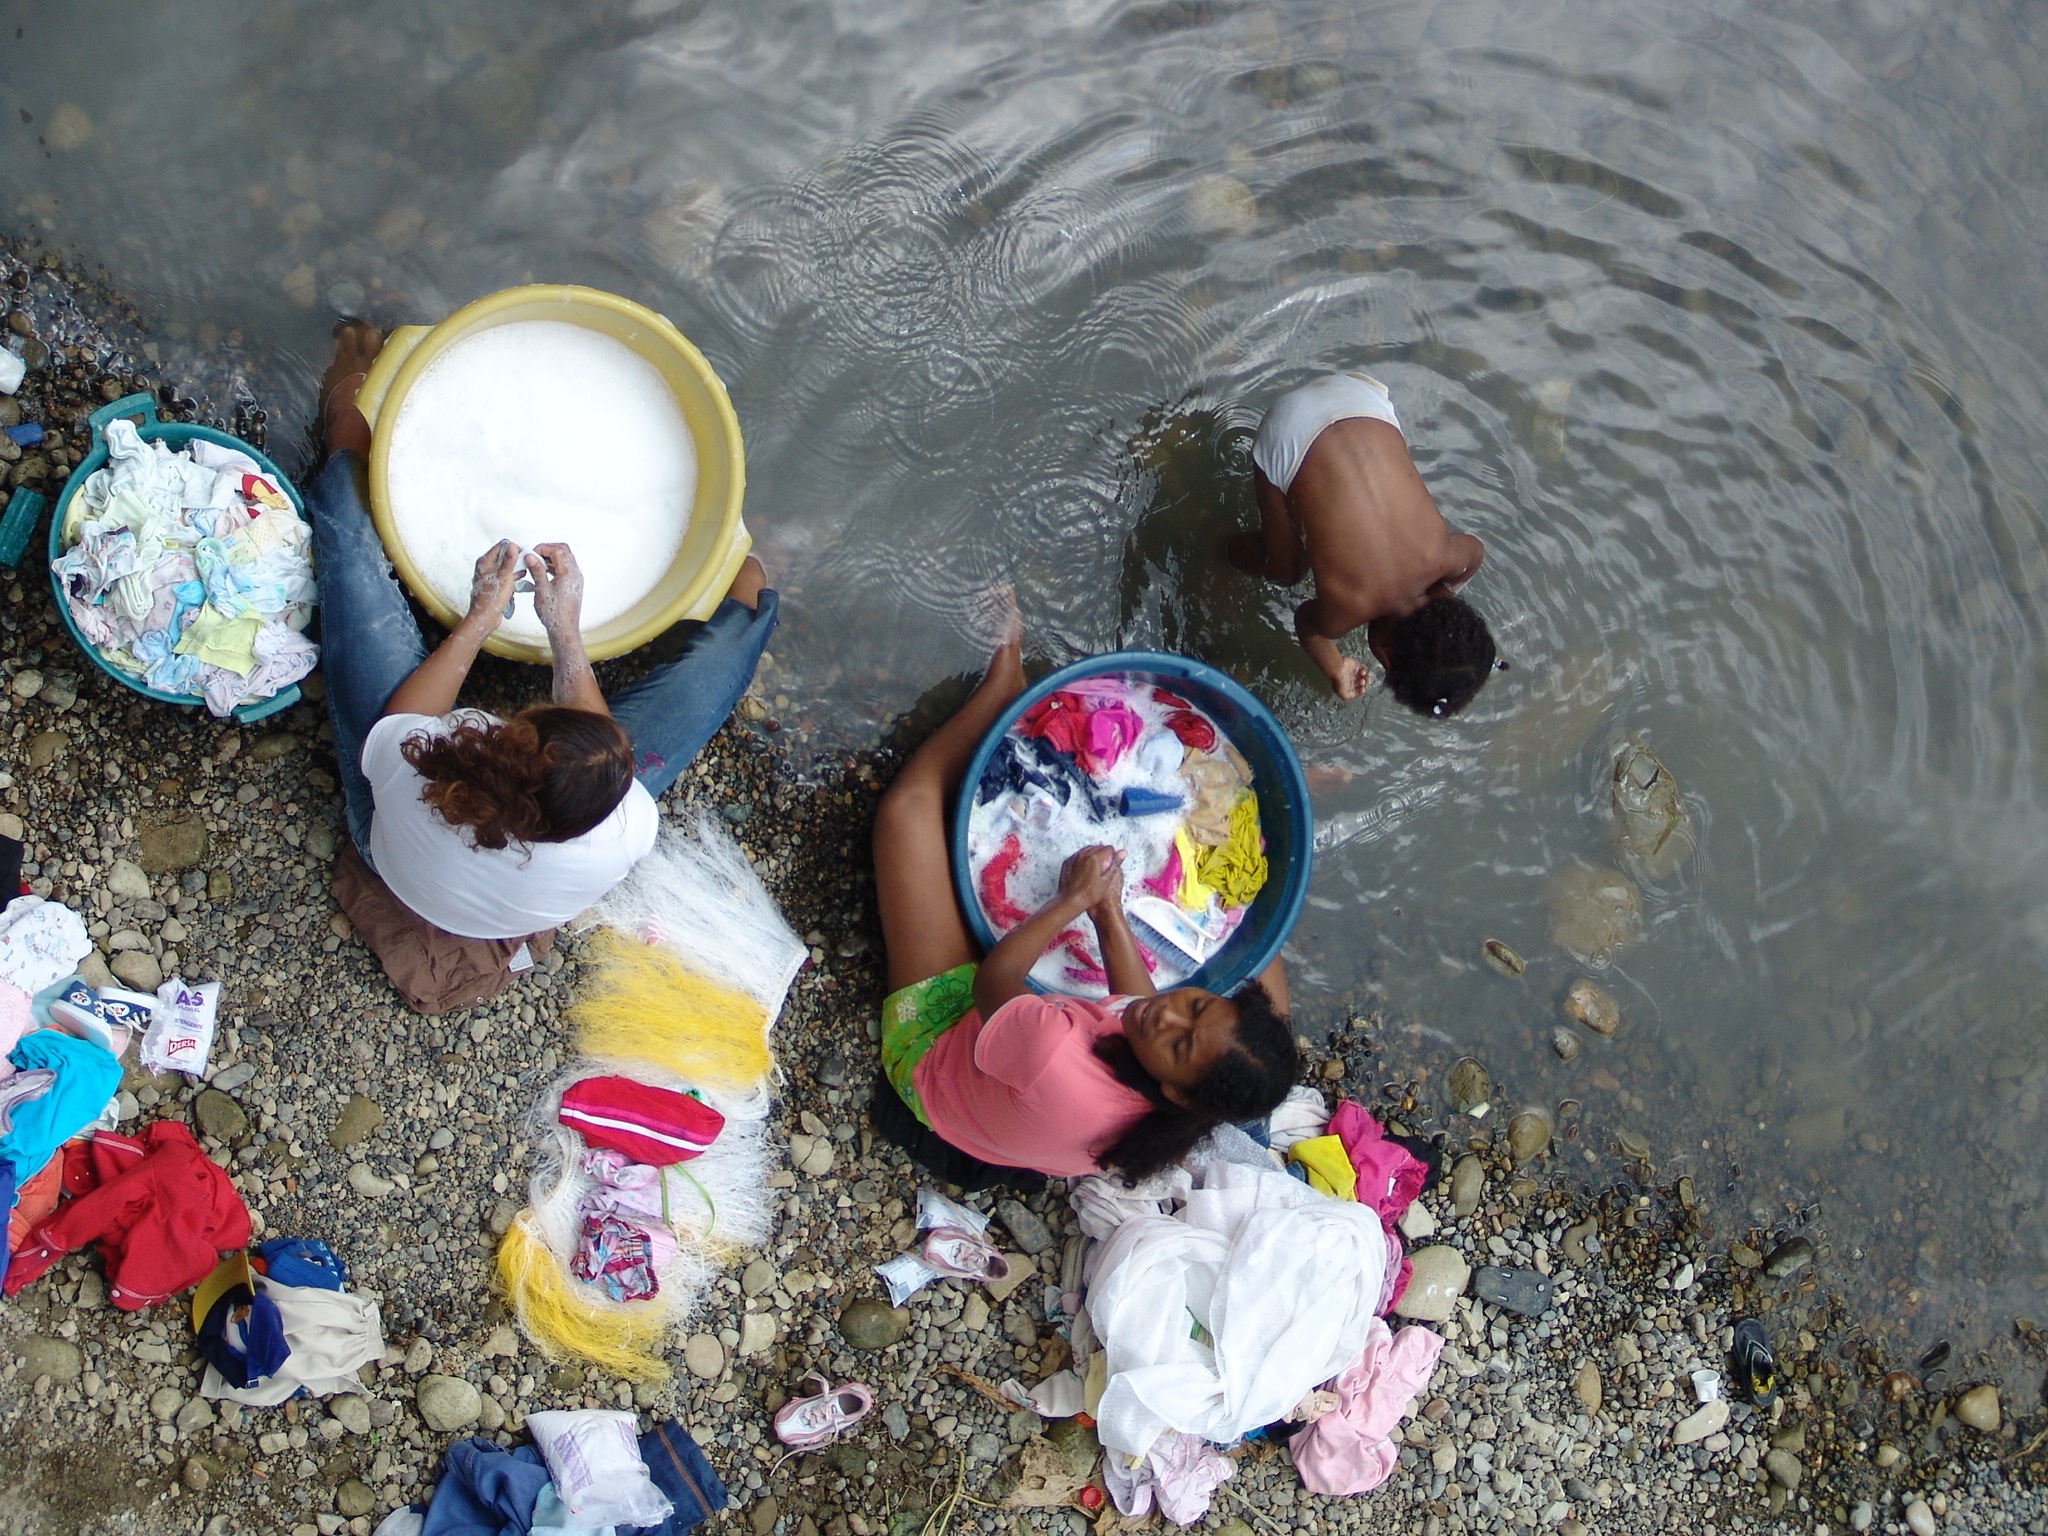
work, water, play, river, recreation, litter, waste, poverty, reality, hard work, washerwomen, hand washing